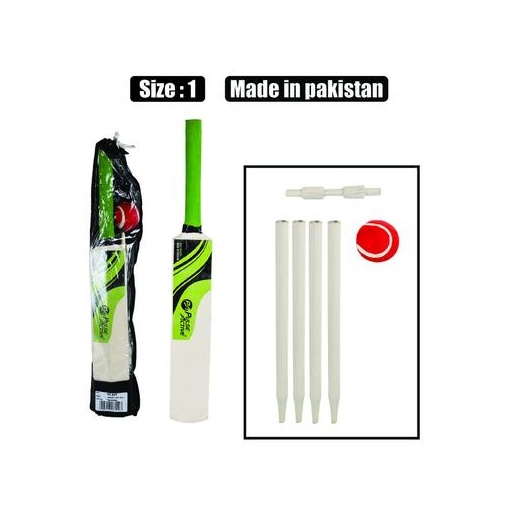
Cricket Set - Size 1 - In Polyvinyl Chloride Sleeve
This set comes in a handy PVC sleeve and is just the right size for little hands to hold and play. It's perfect for kids who want to have fun and learn the basics of cricket! Shipping & Order Info Free Shipping: On orders of R750.00 or more Price: Per item, unless described as Bulk or Pack Lead Time: 2 – 4 Working Days Standard Shipping: R99 on orders below R750.00
Brand: Albatross Wholesale
Category: Sporting Goods > Athletics > Cricket > Cricket Equipment Sets